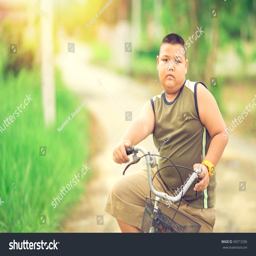
bicycle is a good exercise for fat children to decrease the overweight or obese .